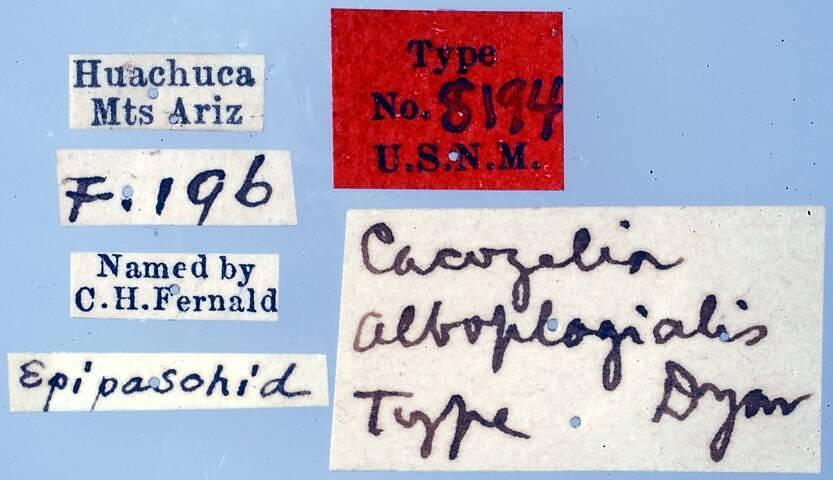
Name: Cacozelia alboplagialis
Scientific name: Cacozelia alboplagialis Dyar, 1905
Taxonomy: Animalia, Arthropoda, Insecta, Lepidoptera, Pyralidae
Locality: Huachuca Mountains, Cochise, Arizona, United States
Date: Jul 1916